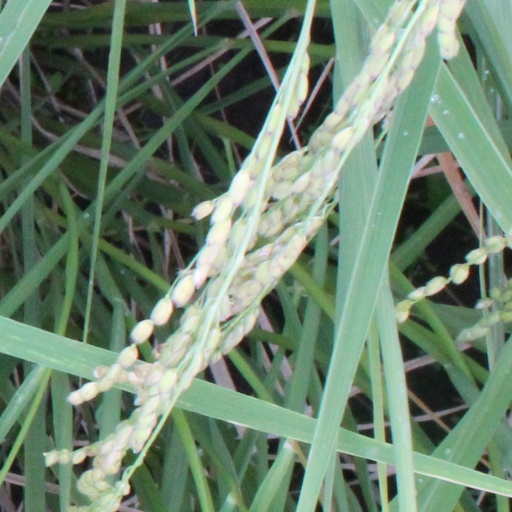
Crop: rice